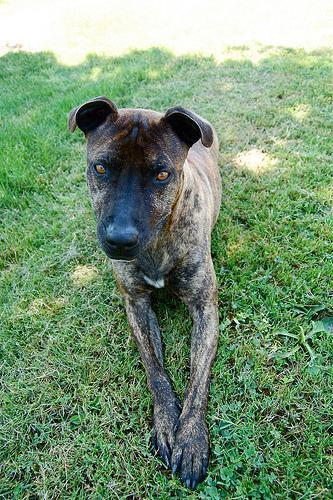
staffordshire bull terrier